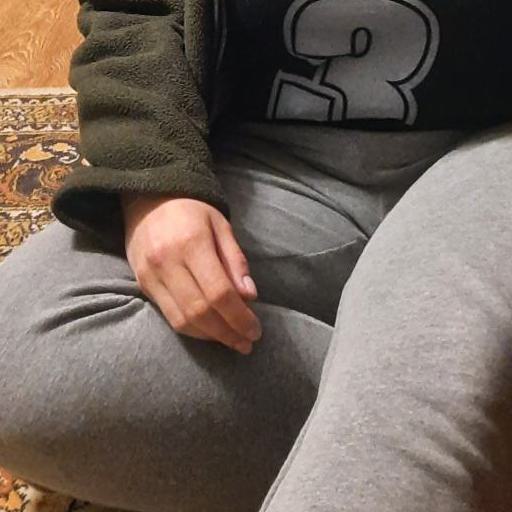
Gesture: no_gesture